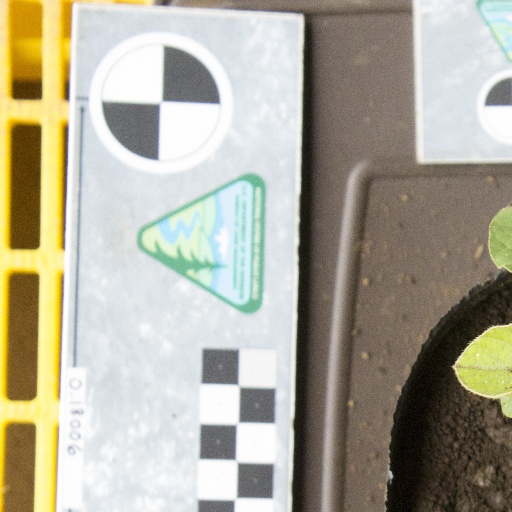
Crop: soybean